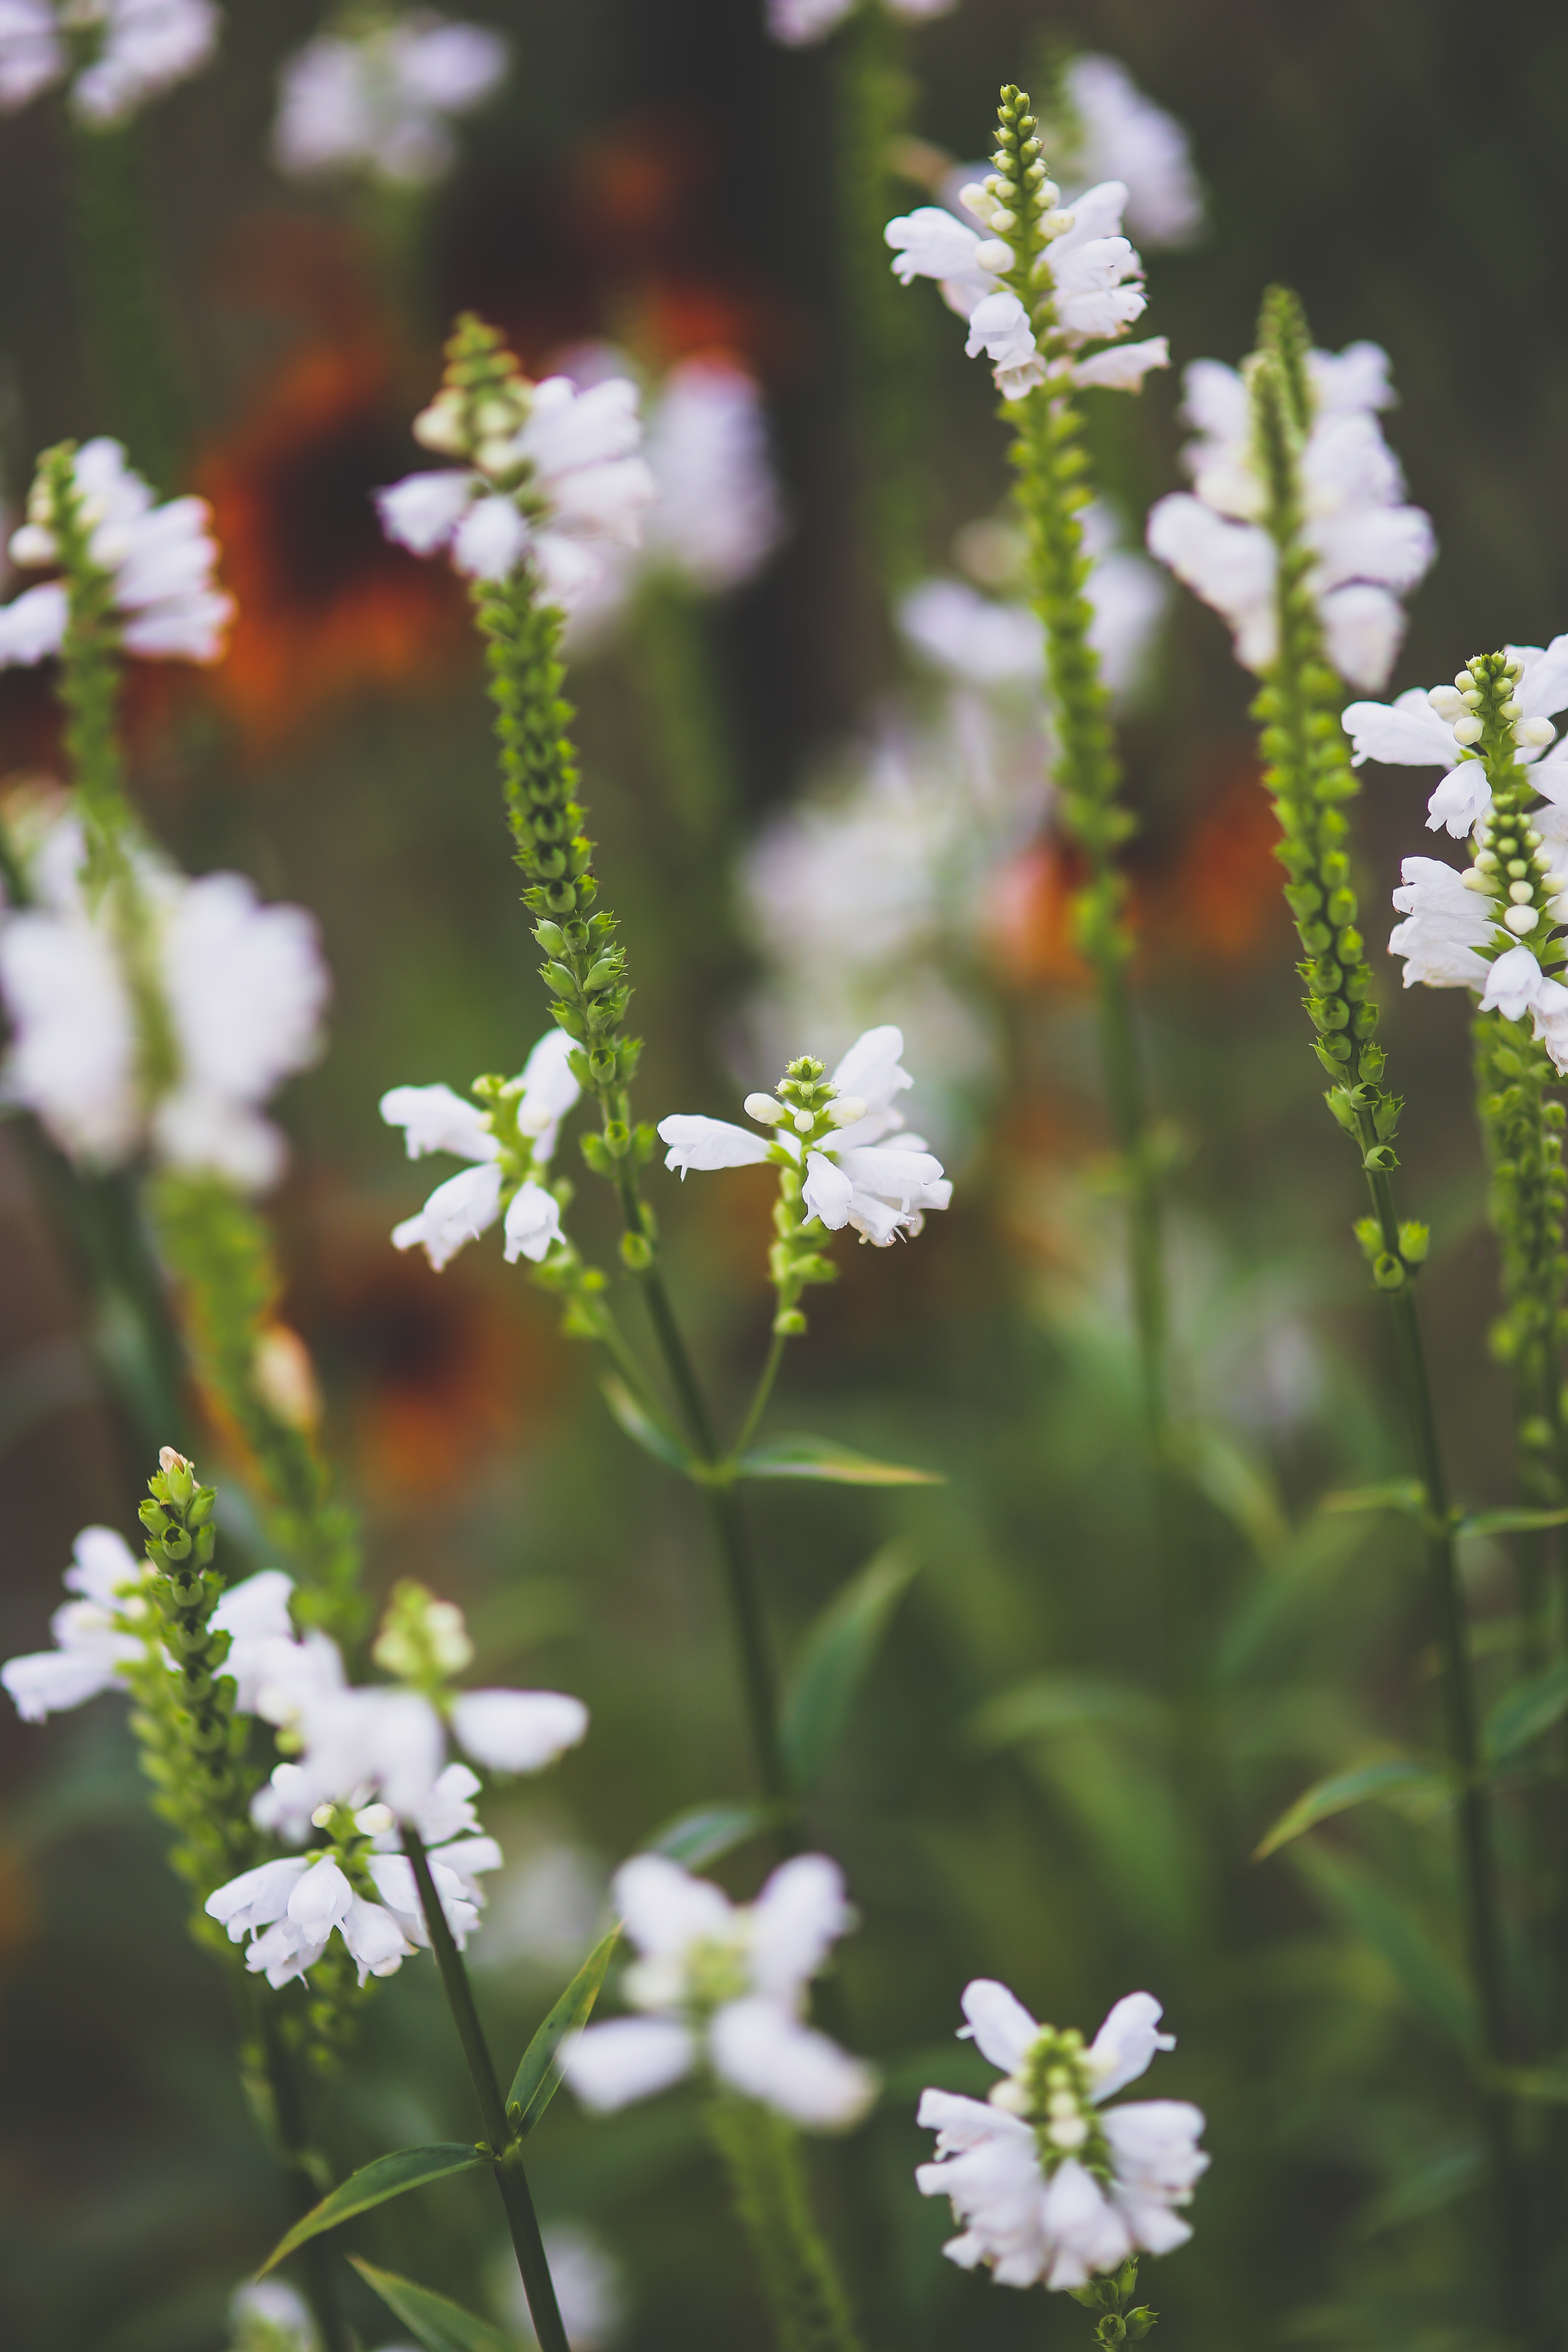
nature, blossom, plant, white, meadow, flower, summer, green, herb, botany, garden, flora, wildflower, flowers, lovely, little, vertical, macro photography, flowering plant, annual plant, land plant